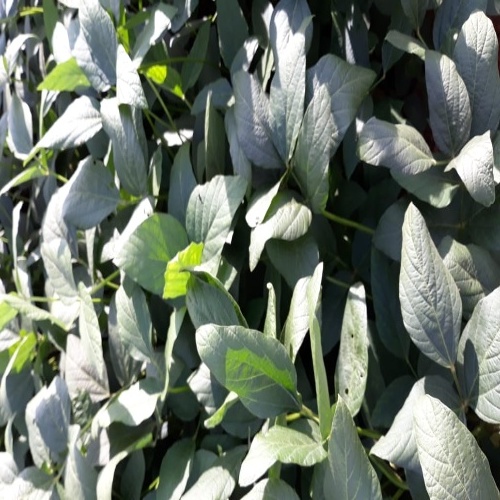
Label: Diabrotica_speciosa